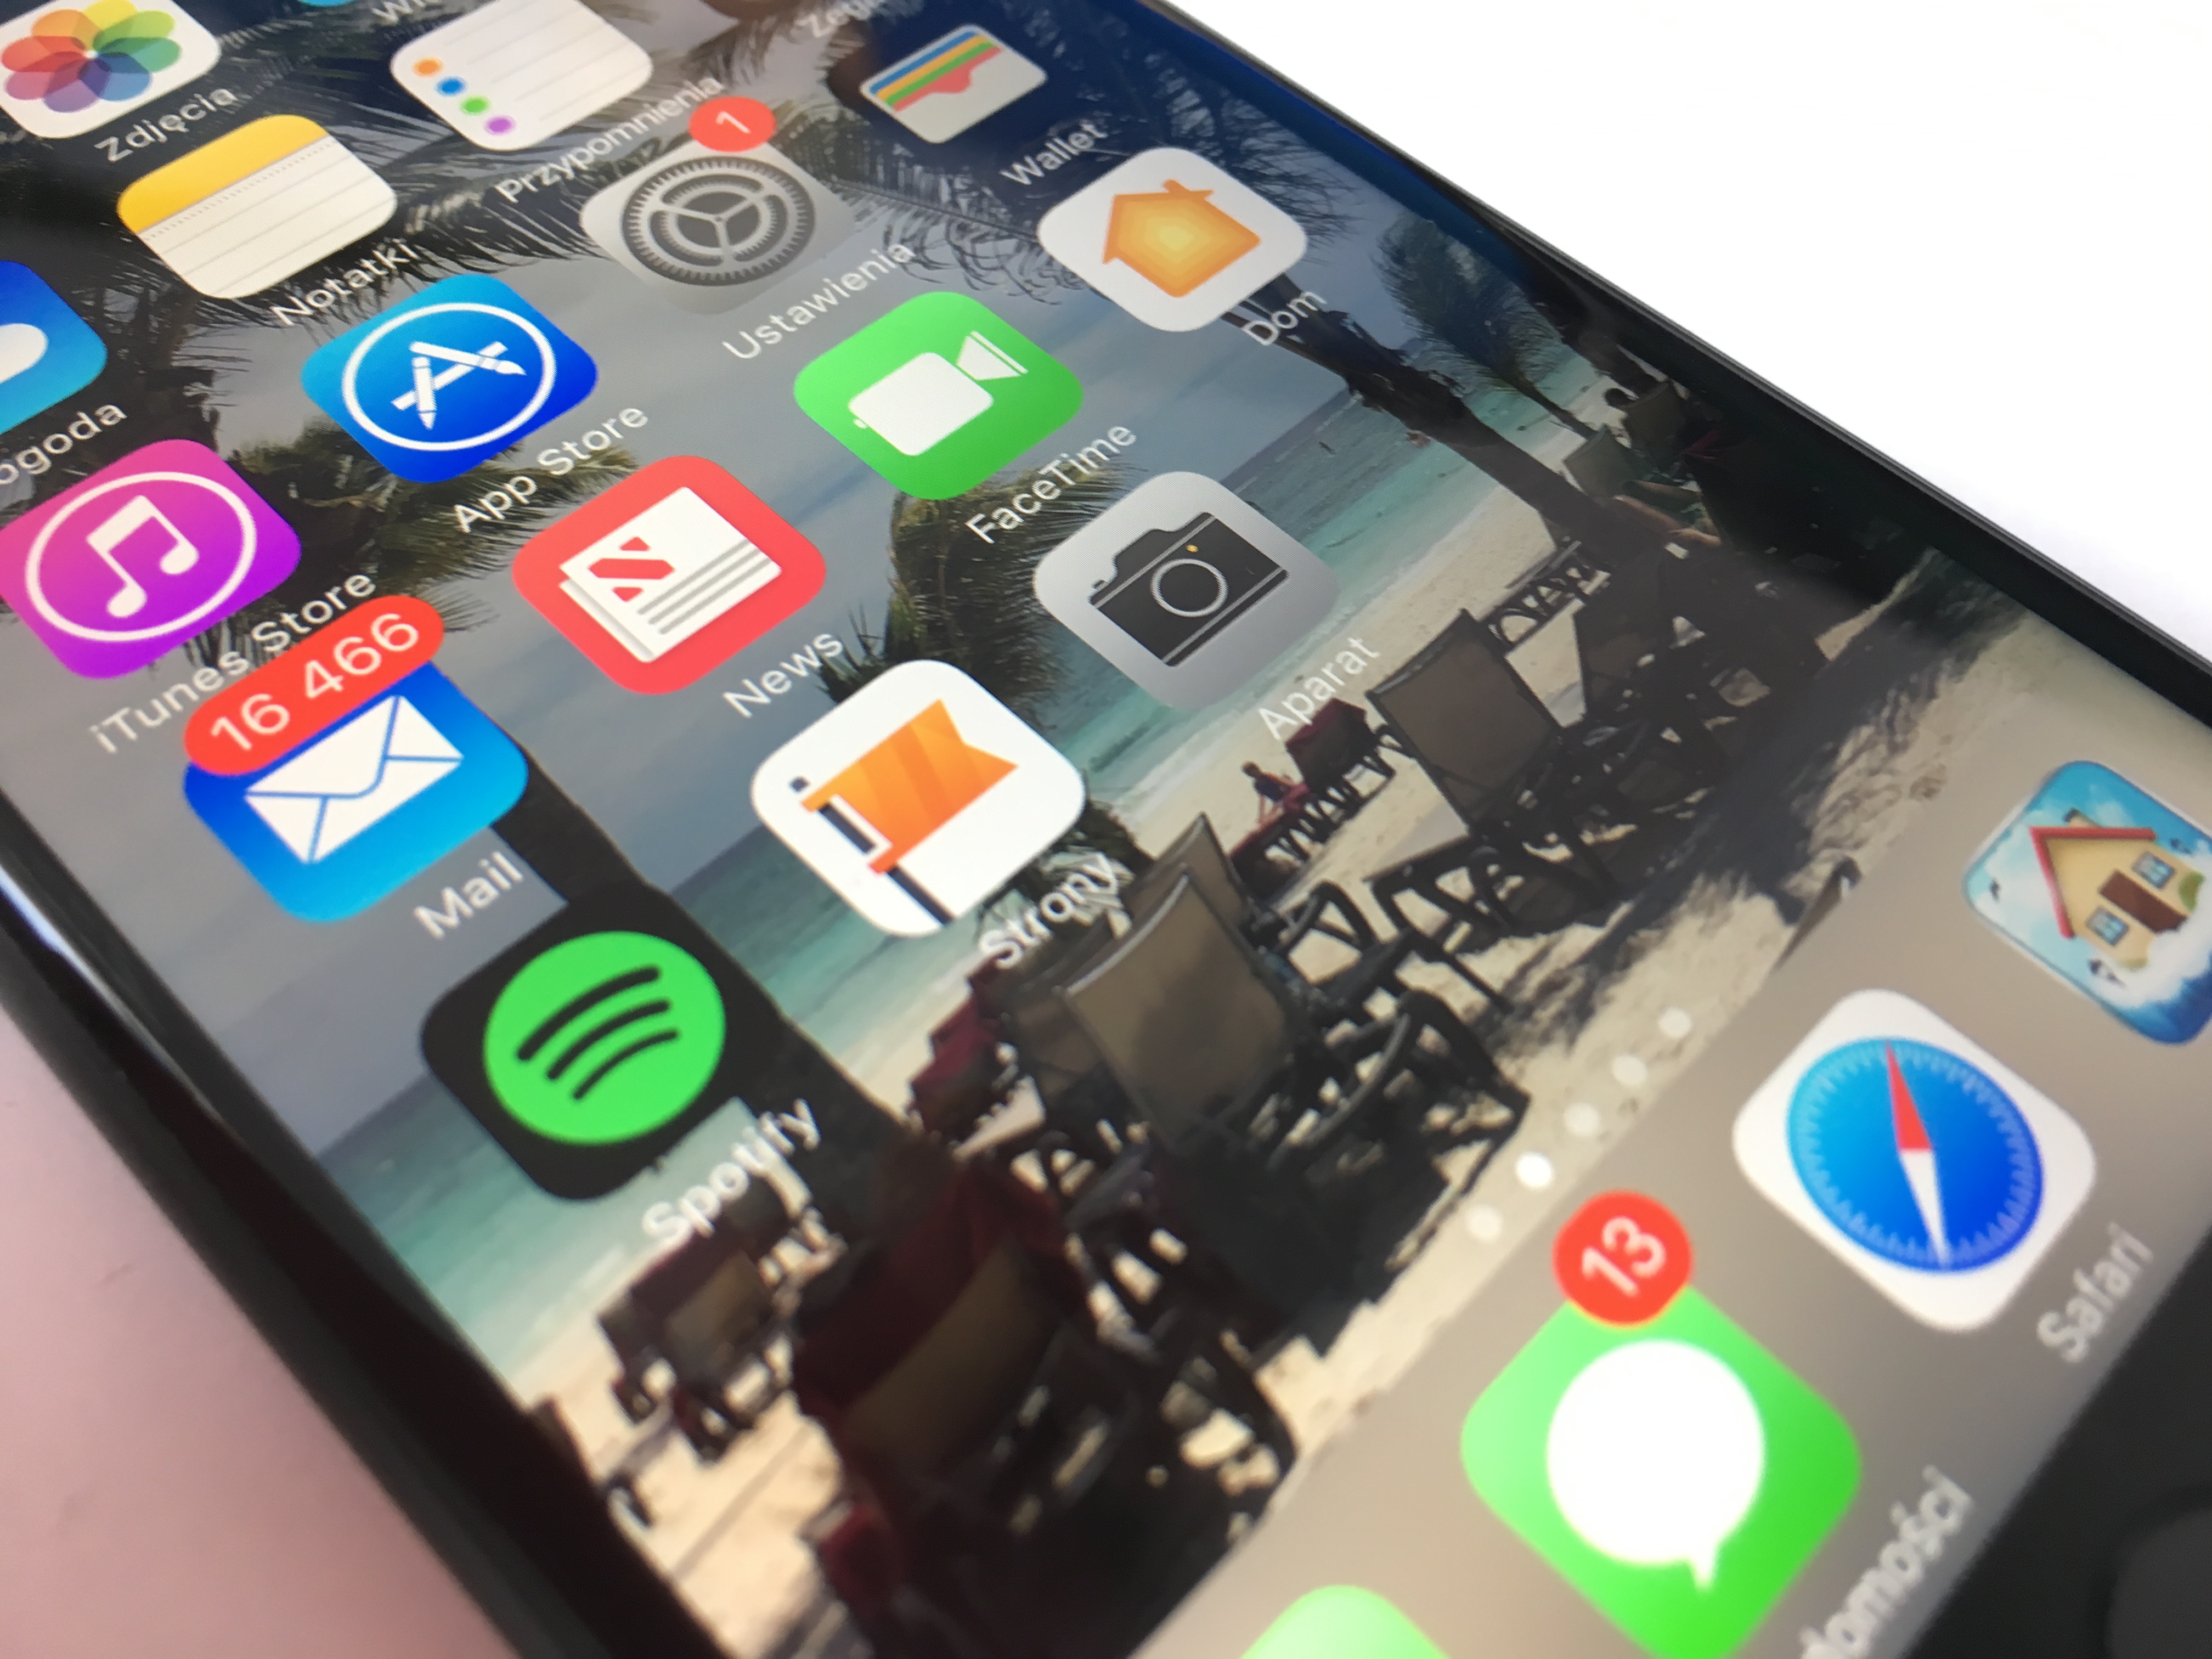
smartphone, apple, technology, home, telephone, gadget, mobile phone, iphone 7, electronics, multimedia, screenshot, electronic device, portable communications device, communication device, playstation vita, smarton, touch id, key return